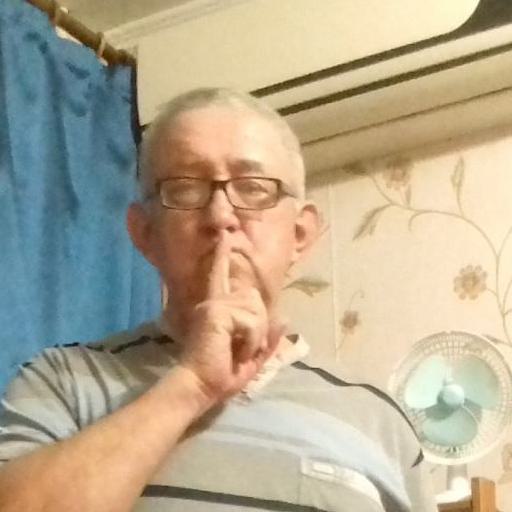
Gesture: mute